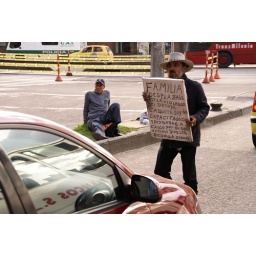
The man holds his sign up directly in front of the car knowing the driver cannot not look.